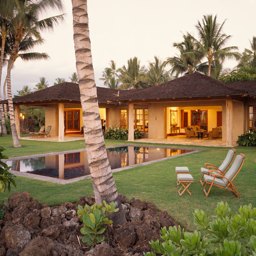
example of an island style stucco exterior home design